Yŏngŭijŏng

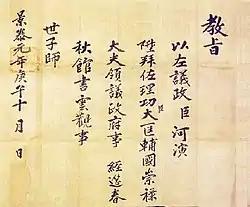
The appointment certificate of the Ha Yeon's Prime Minister

The Yŏngŭijŏng or Chief State Councilor was a member of the State Council of Joseon and the highest government position in the Joseon period of Korean history. The Yŏngŭijŏng held roles similar to a modern-day prime minister of a presidential system. As the senior member of the Chief State Council, the Yŏngŭijŏng participated in the administration of general government affairs alongside the Chwaŭijŏng and Uŭijŏng.